Battle of Kämärä

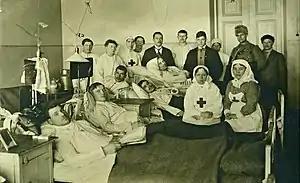
Reds wounded in Kämärä in a Vyborg hospital. The patient lying down at the back is Jukka Rahja

On 27 January, the Whites made a new effort to cross the railway, this time in the village of Kämärä which was located 28 kilometres east of Vyborg. The village was occupied by a small group of Red Guard members from the Vyborg working-class district of Kelkkala. At 2 pm, a fierce gunfight broke out at the railway station and the local Workers' Hall. The Reds were soon outnumbered, and some managed to board a train that came from the direction of Vyborg and stayed at the station for a while. The rest of the Reds fled Kämärä on foot or surrendered.